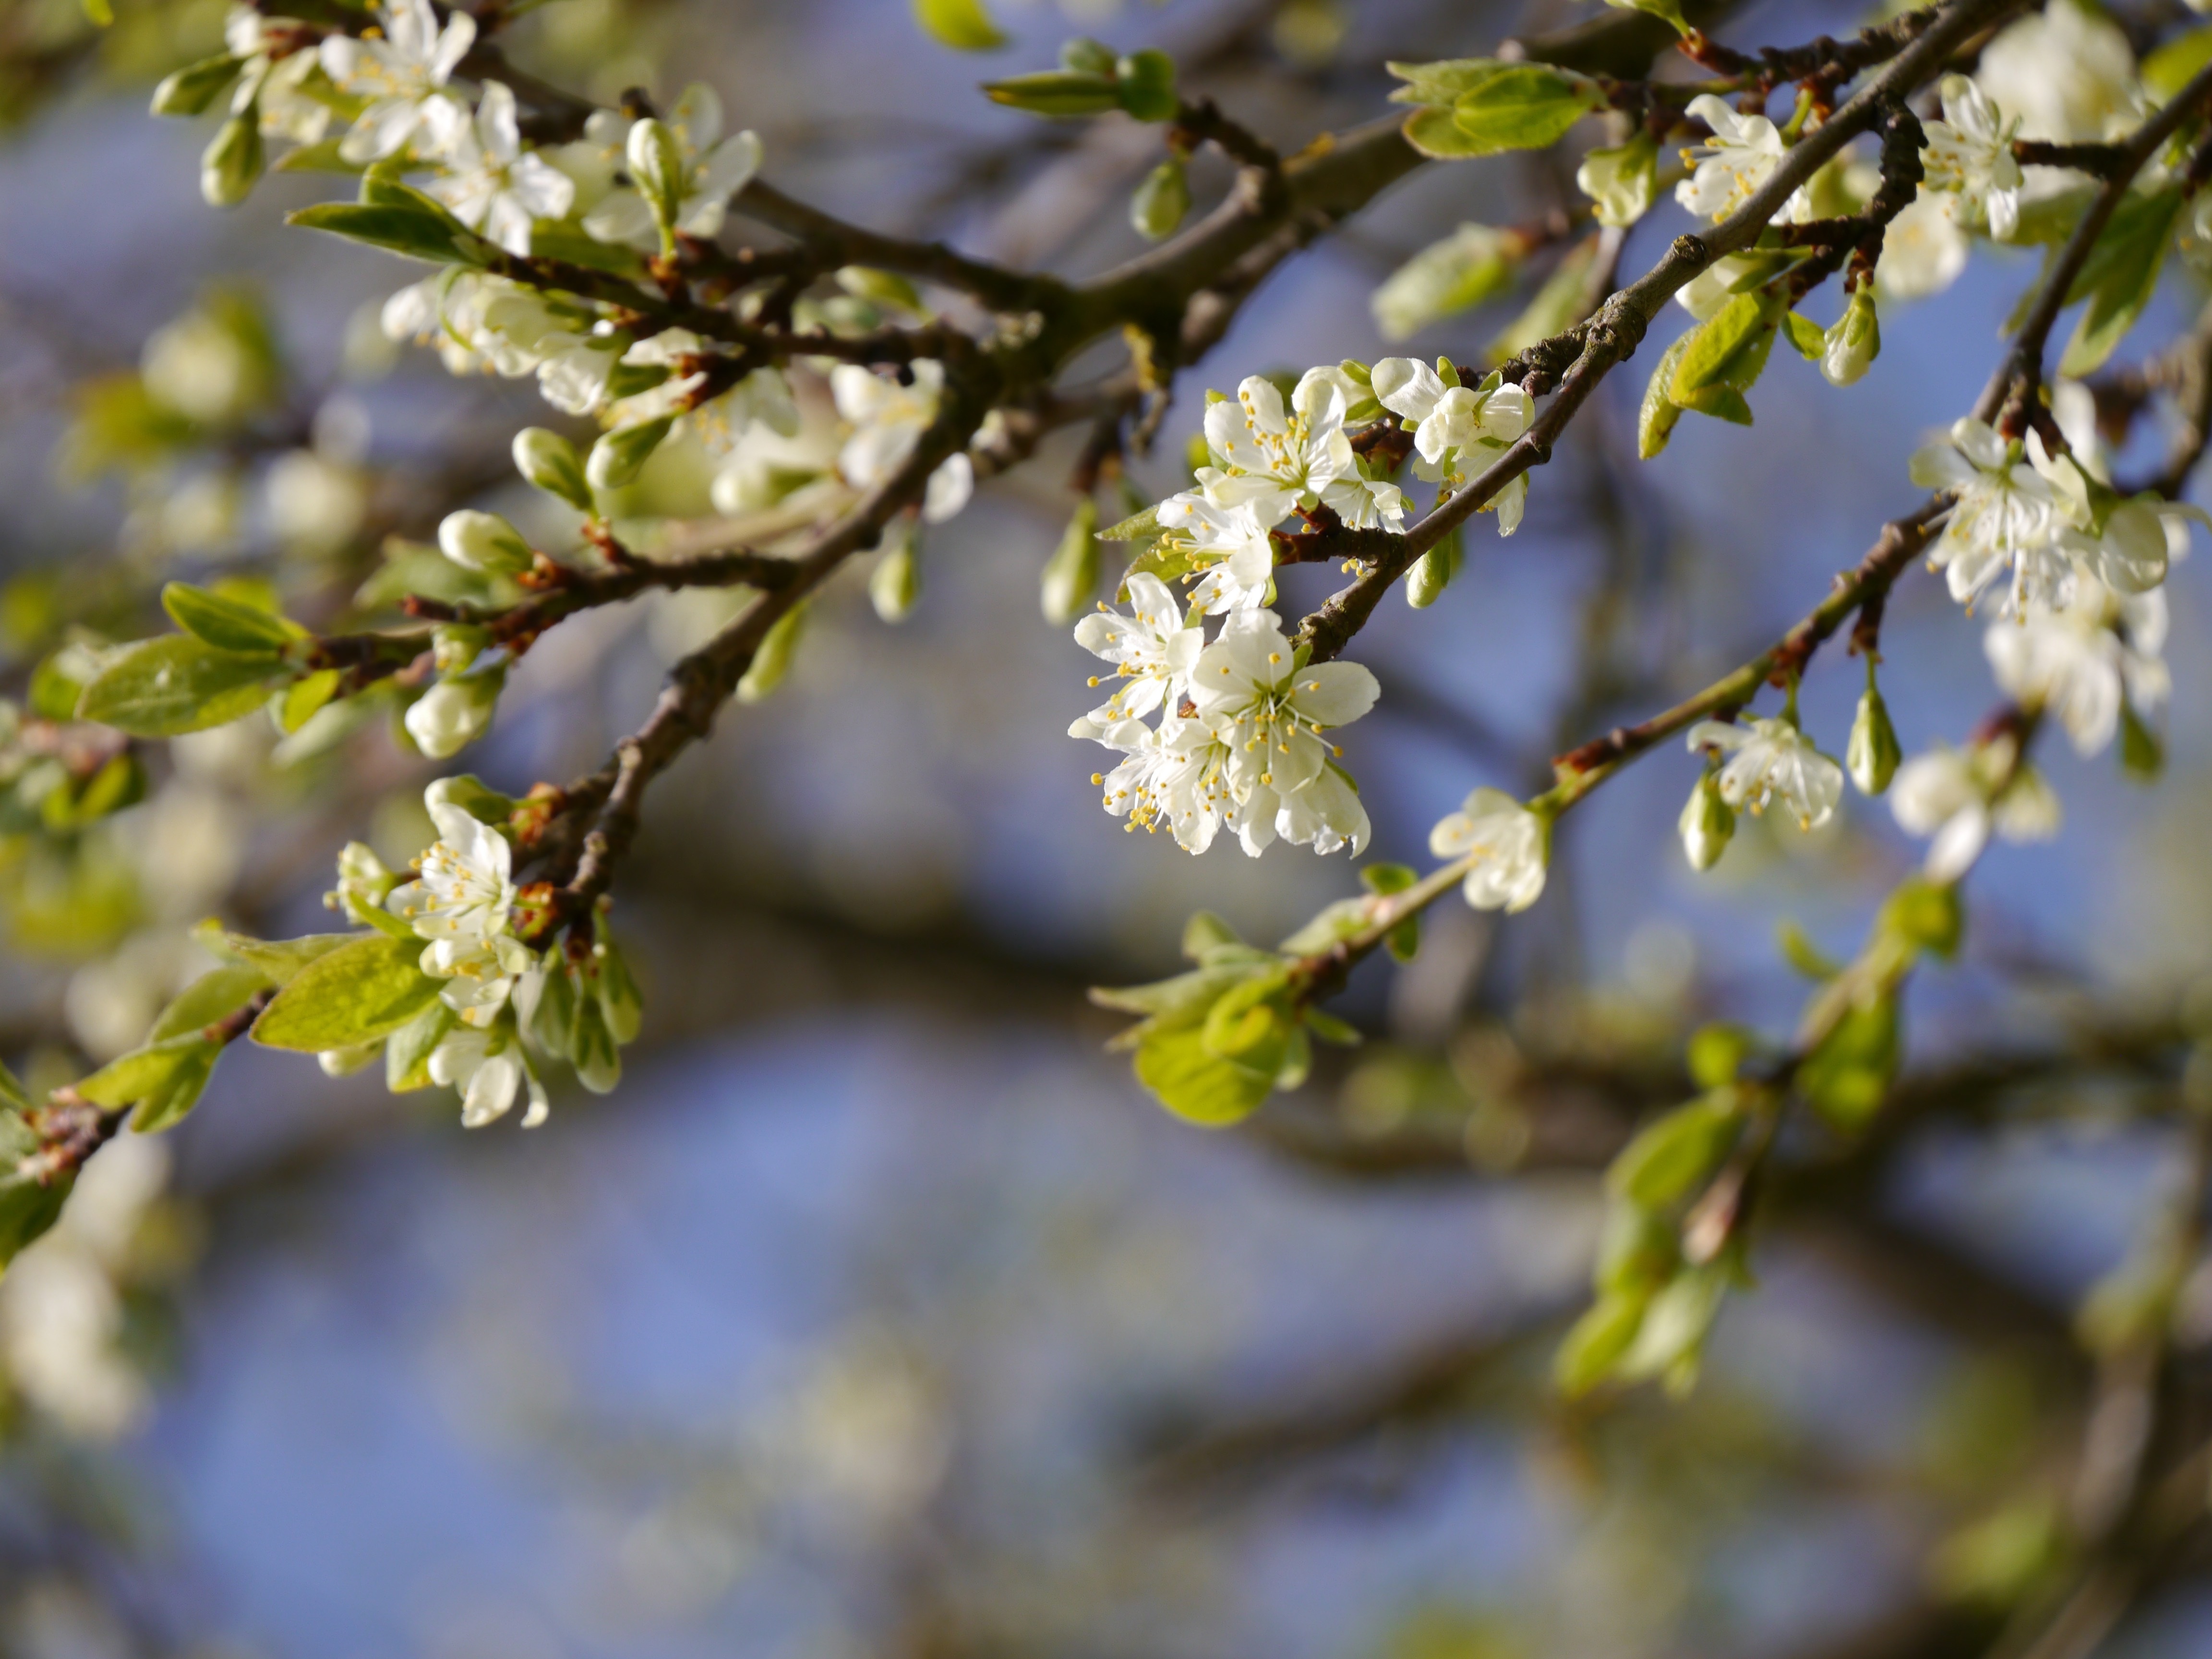
tree, nature, branch, blossom, plant, fruit, sunlight, leaf, flower, bloom, food, spring, green, produce, botany, flora, season, twig, plum, aesthetic, leaves, shrub, macro photography, plum blossom, flowering plant, plum tree, woody plant, land plant, plum branch